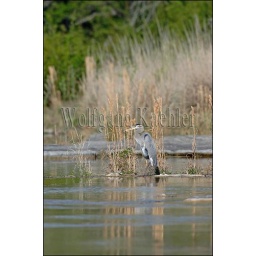
Usa, texas, hill country near hunt, great blue heron at river